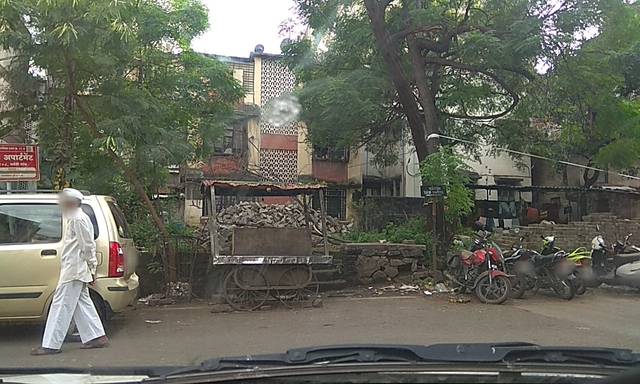
Region: India
Coordinates: 18.498, 73.851